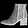
Label: Ankle boot